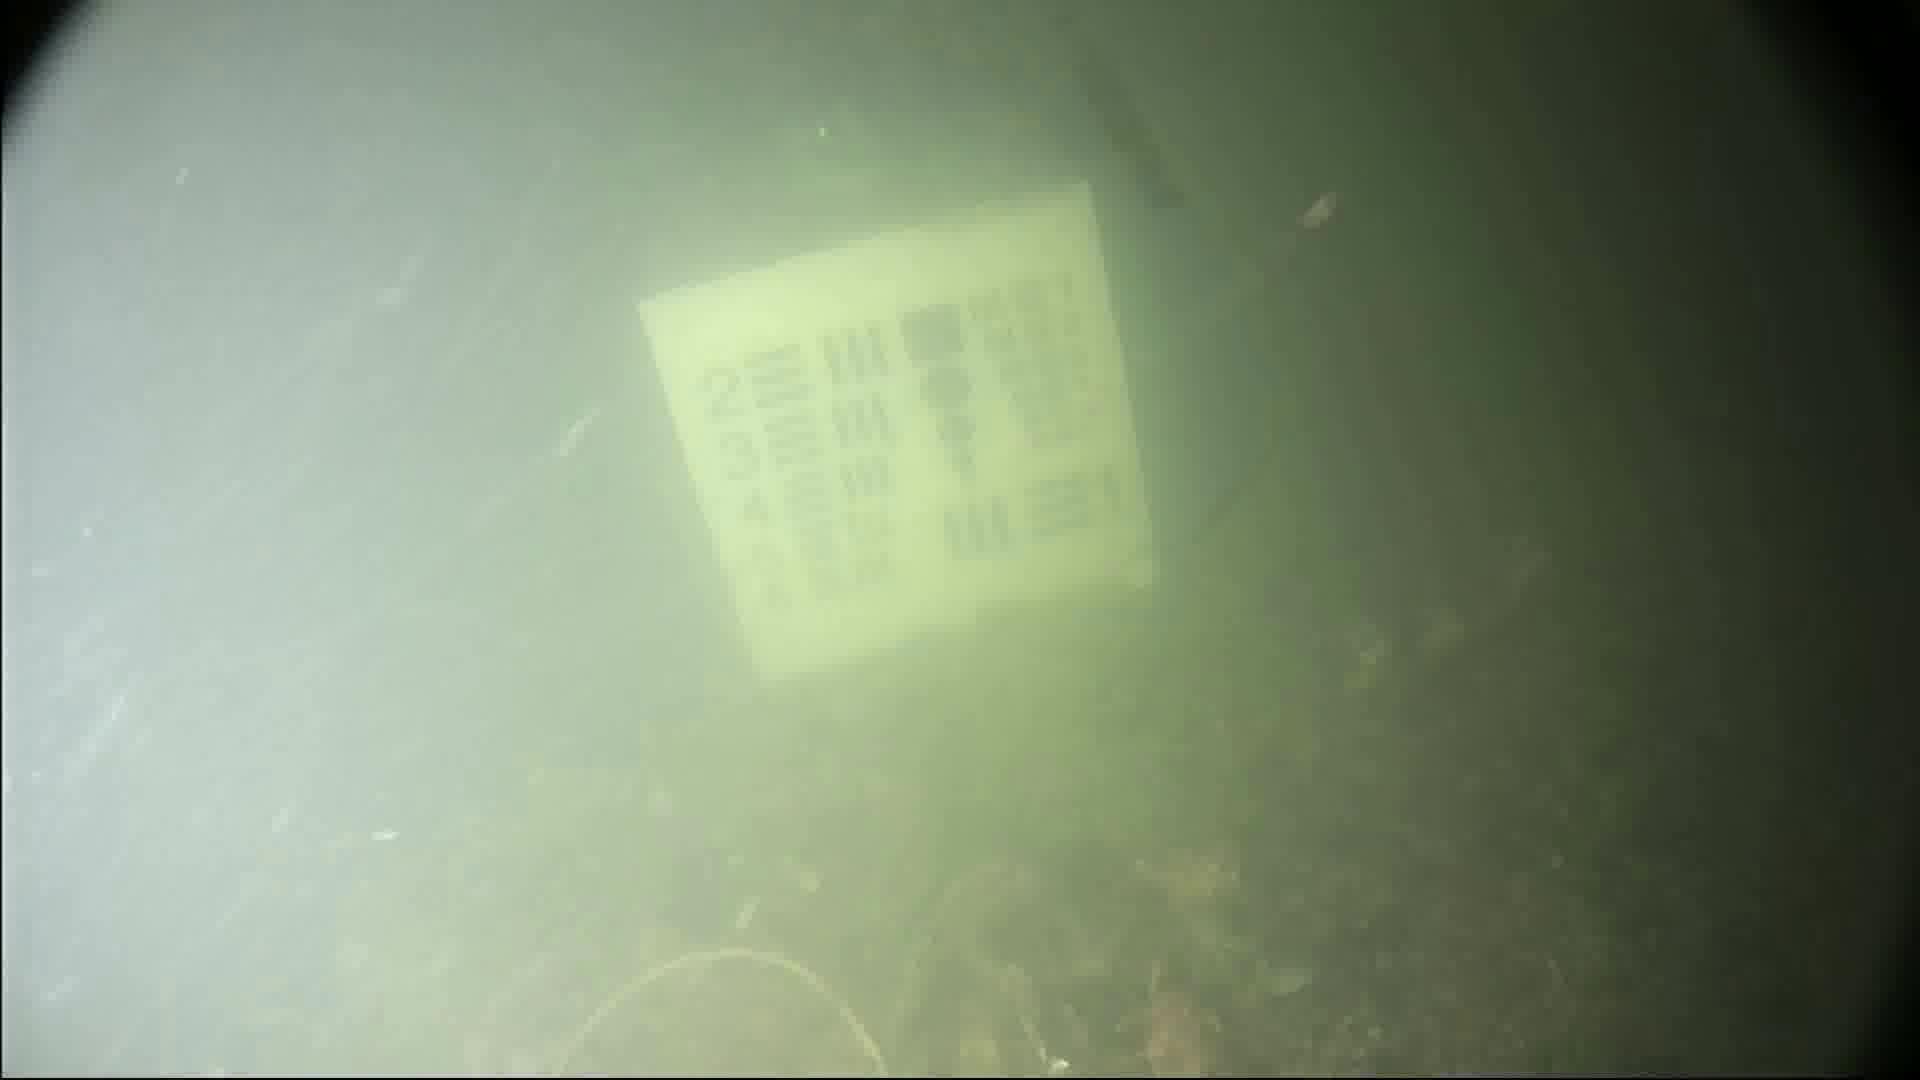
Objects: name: crab